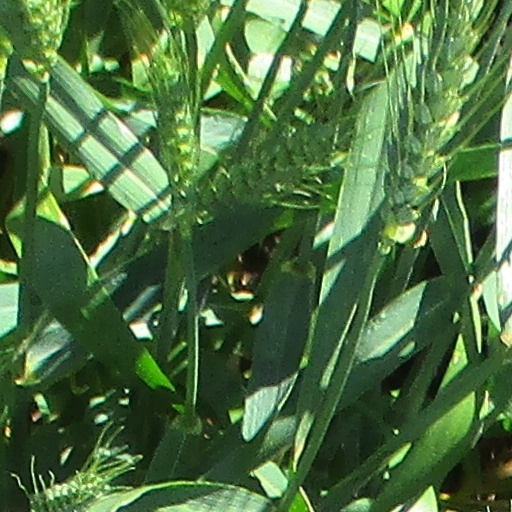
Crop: wheat